Kazuhisa Ishii

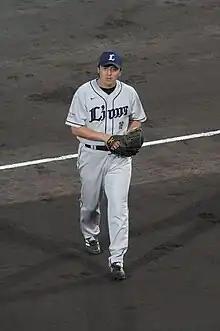
Ishii with the Saitama Seibu Lions

Ishii was selected in the first round of the Japanese amateur draft by the Yakult Swallows. He made his debut in the Central League on June 9, at the age of 18. He was a member of the Japan Series winning team that season, a feat accomplished a total of five times during his career with the Swallows. During his ten years playing in Japan, he amassed a record of 78–46 with a 3.38 ERA and 1,277 strikeouts in 1,184 innings pitched. On September 2, , he threw a no-hitter against the Yokohama BayStars.